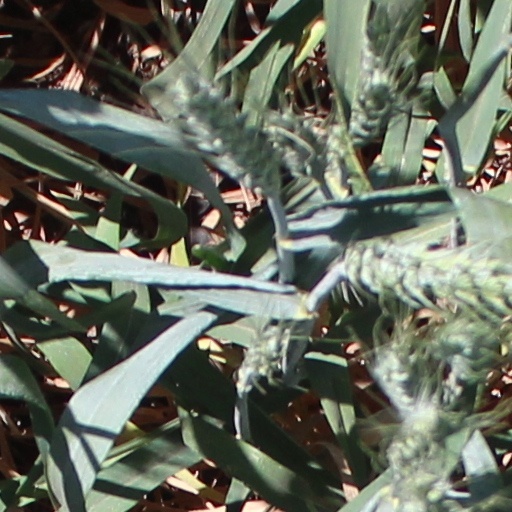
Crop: wheat